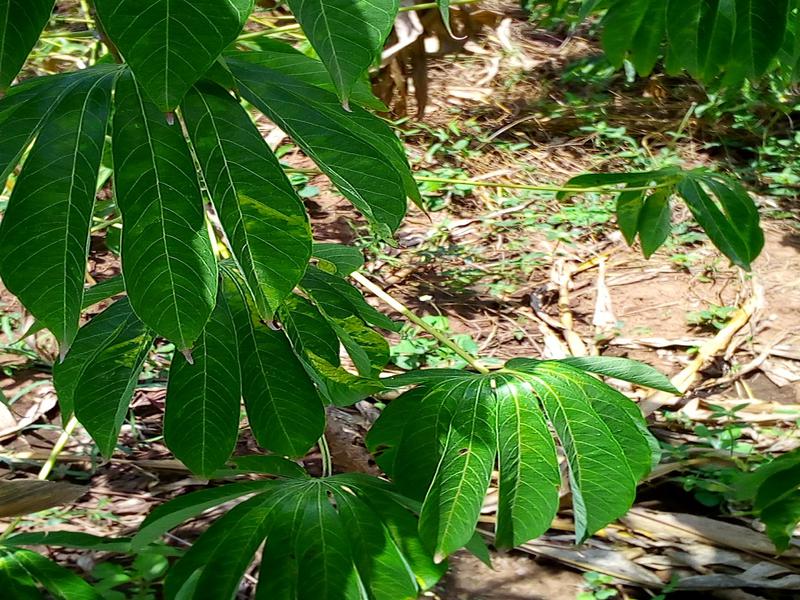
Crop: cassava
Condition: healthy